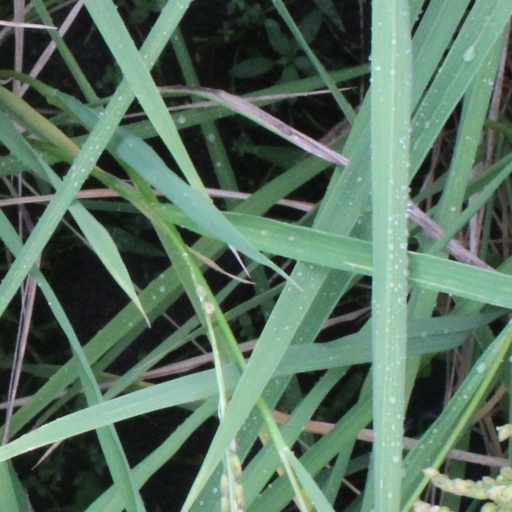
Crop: rice